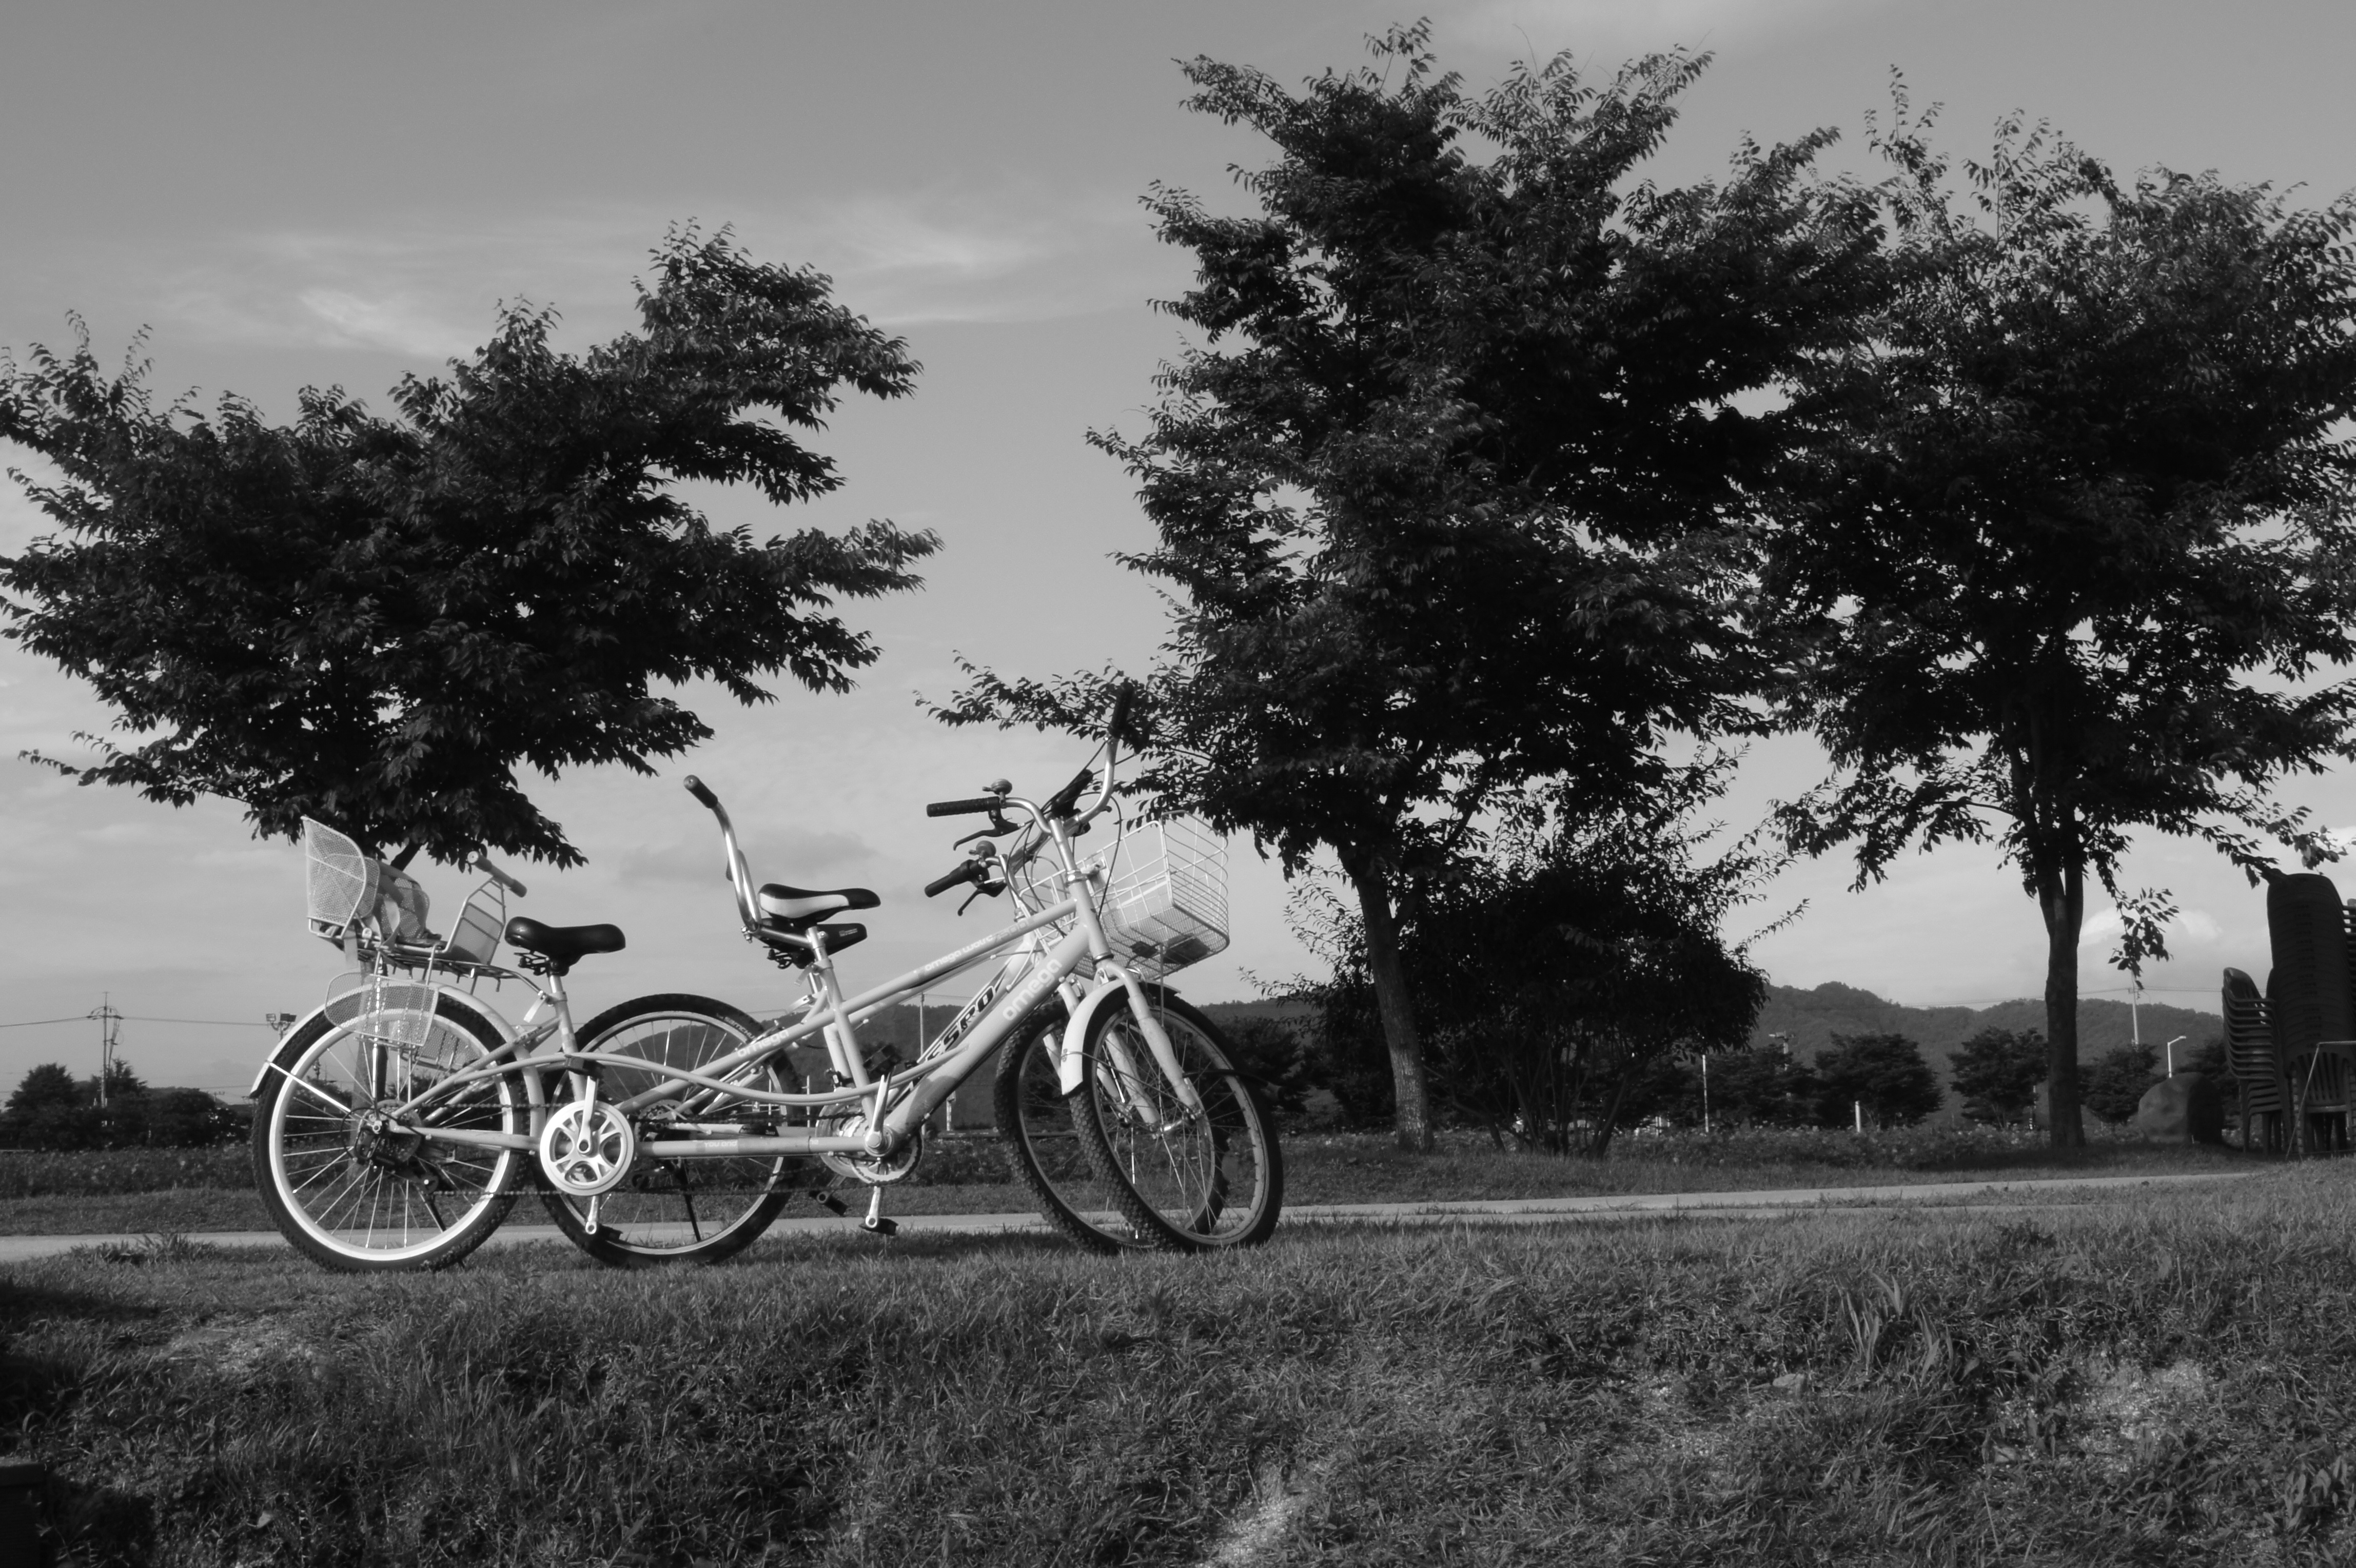
landscape, tree, black and white, bicycle, bike, pine, love, vehicle, memory, monochrome, rural area, monochrome photography